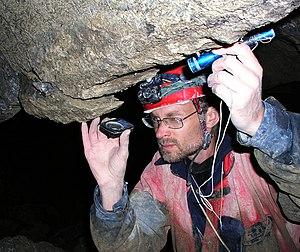
Topographie spéléologique dans la galerie des Hormones de la grotte des Chamois.
La grotte des Chamois est une cavité située sur la commune de Castellet-lès-Sausses, près du hameau d'Aurent, dans le massif du Grand Coyer, département des Alpes-de-Haute-Provence.
La spéléométrie est une technique de mesure des particularités dimensionnelles des grottes souterraines.